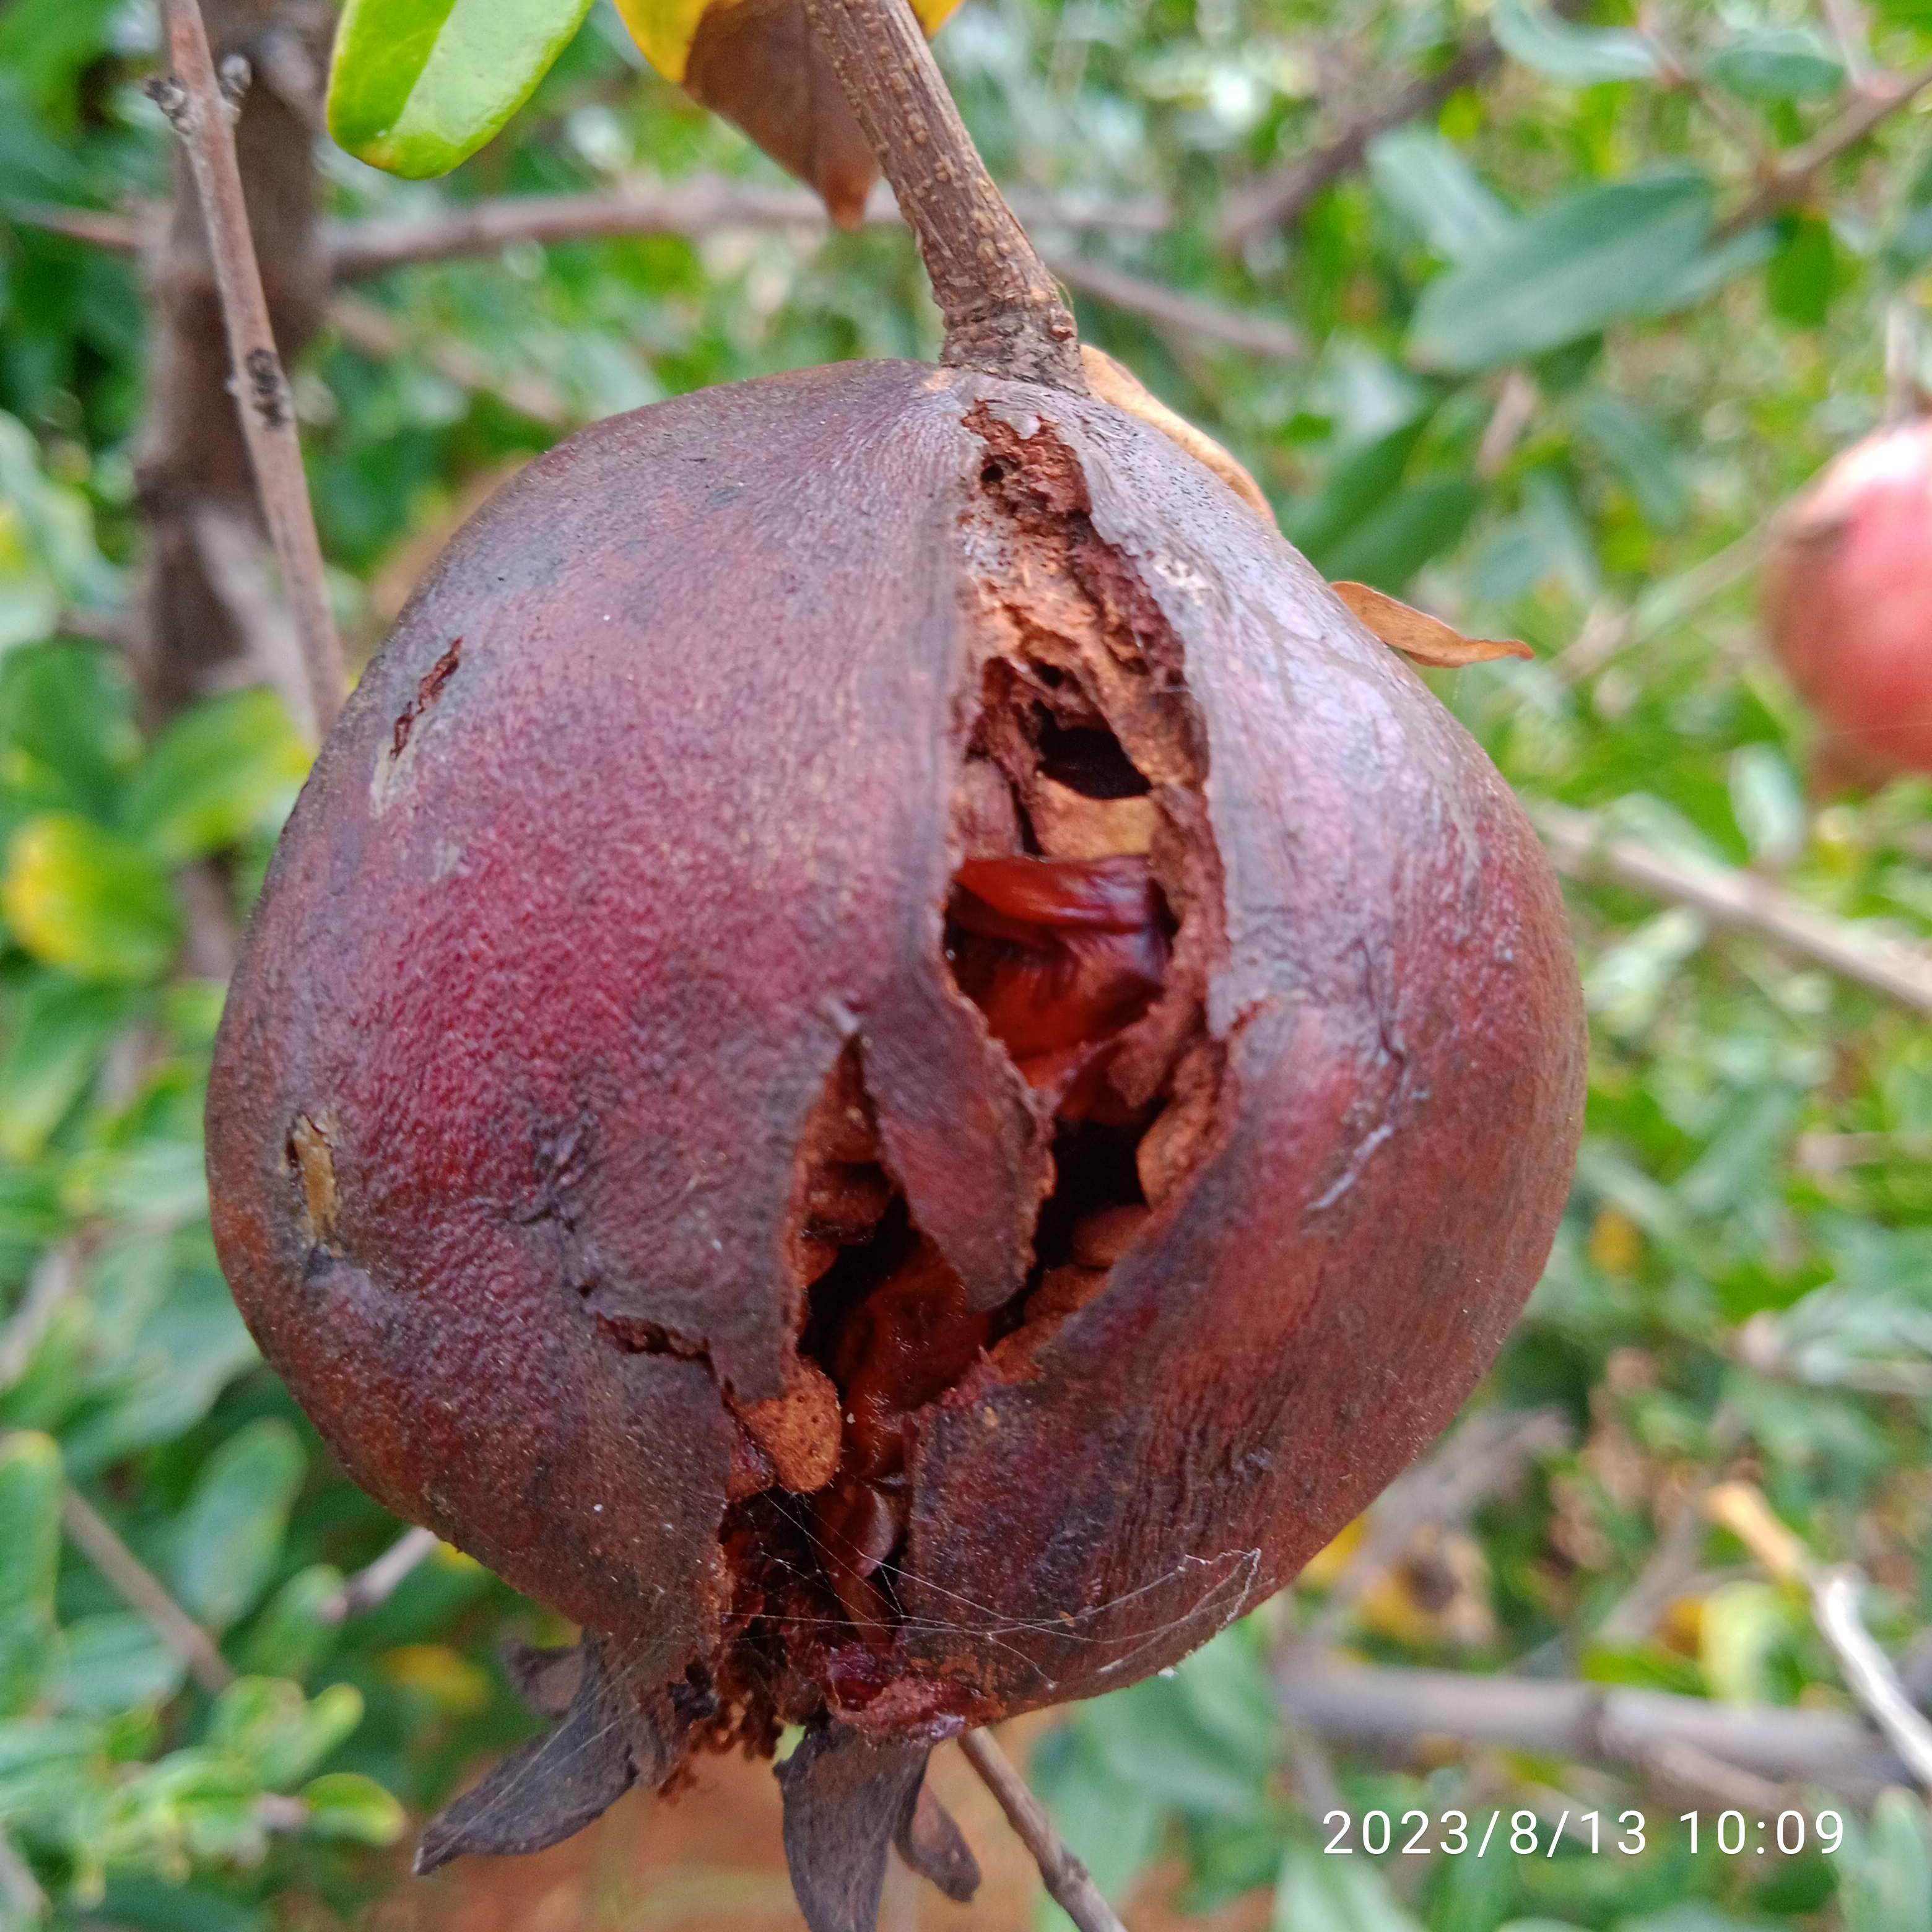
Label: Bacterial_Blight